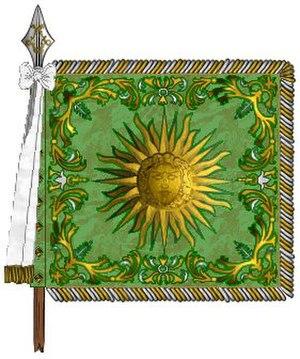
Les gardes du corps du roi sont une unité de cavalerie de la maison militaire du roi de France, sous l'Ancien Régime et la Restauration.